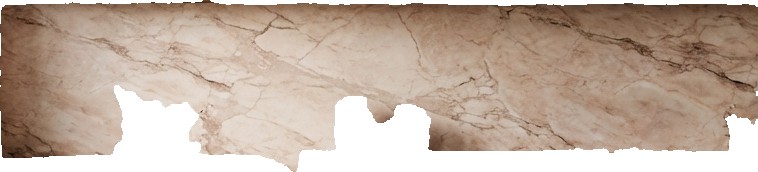
Surface category: wall